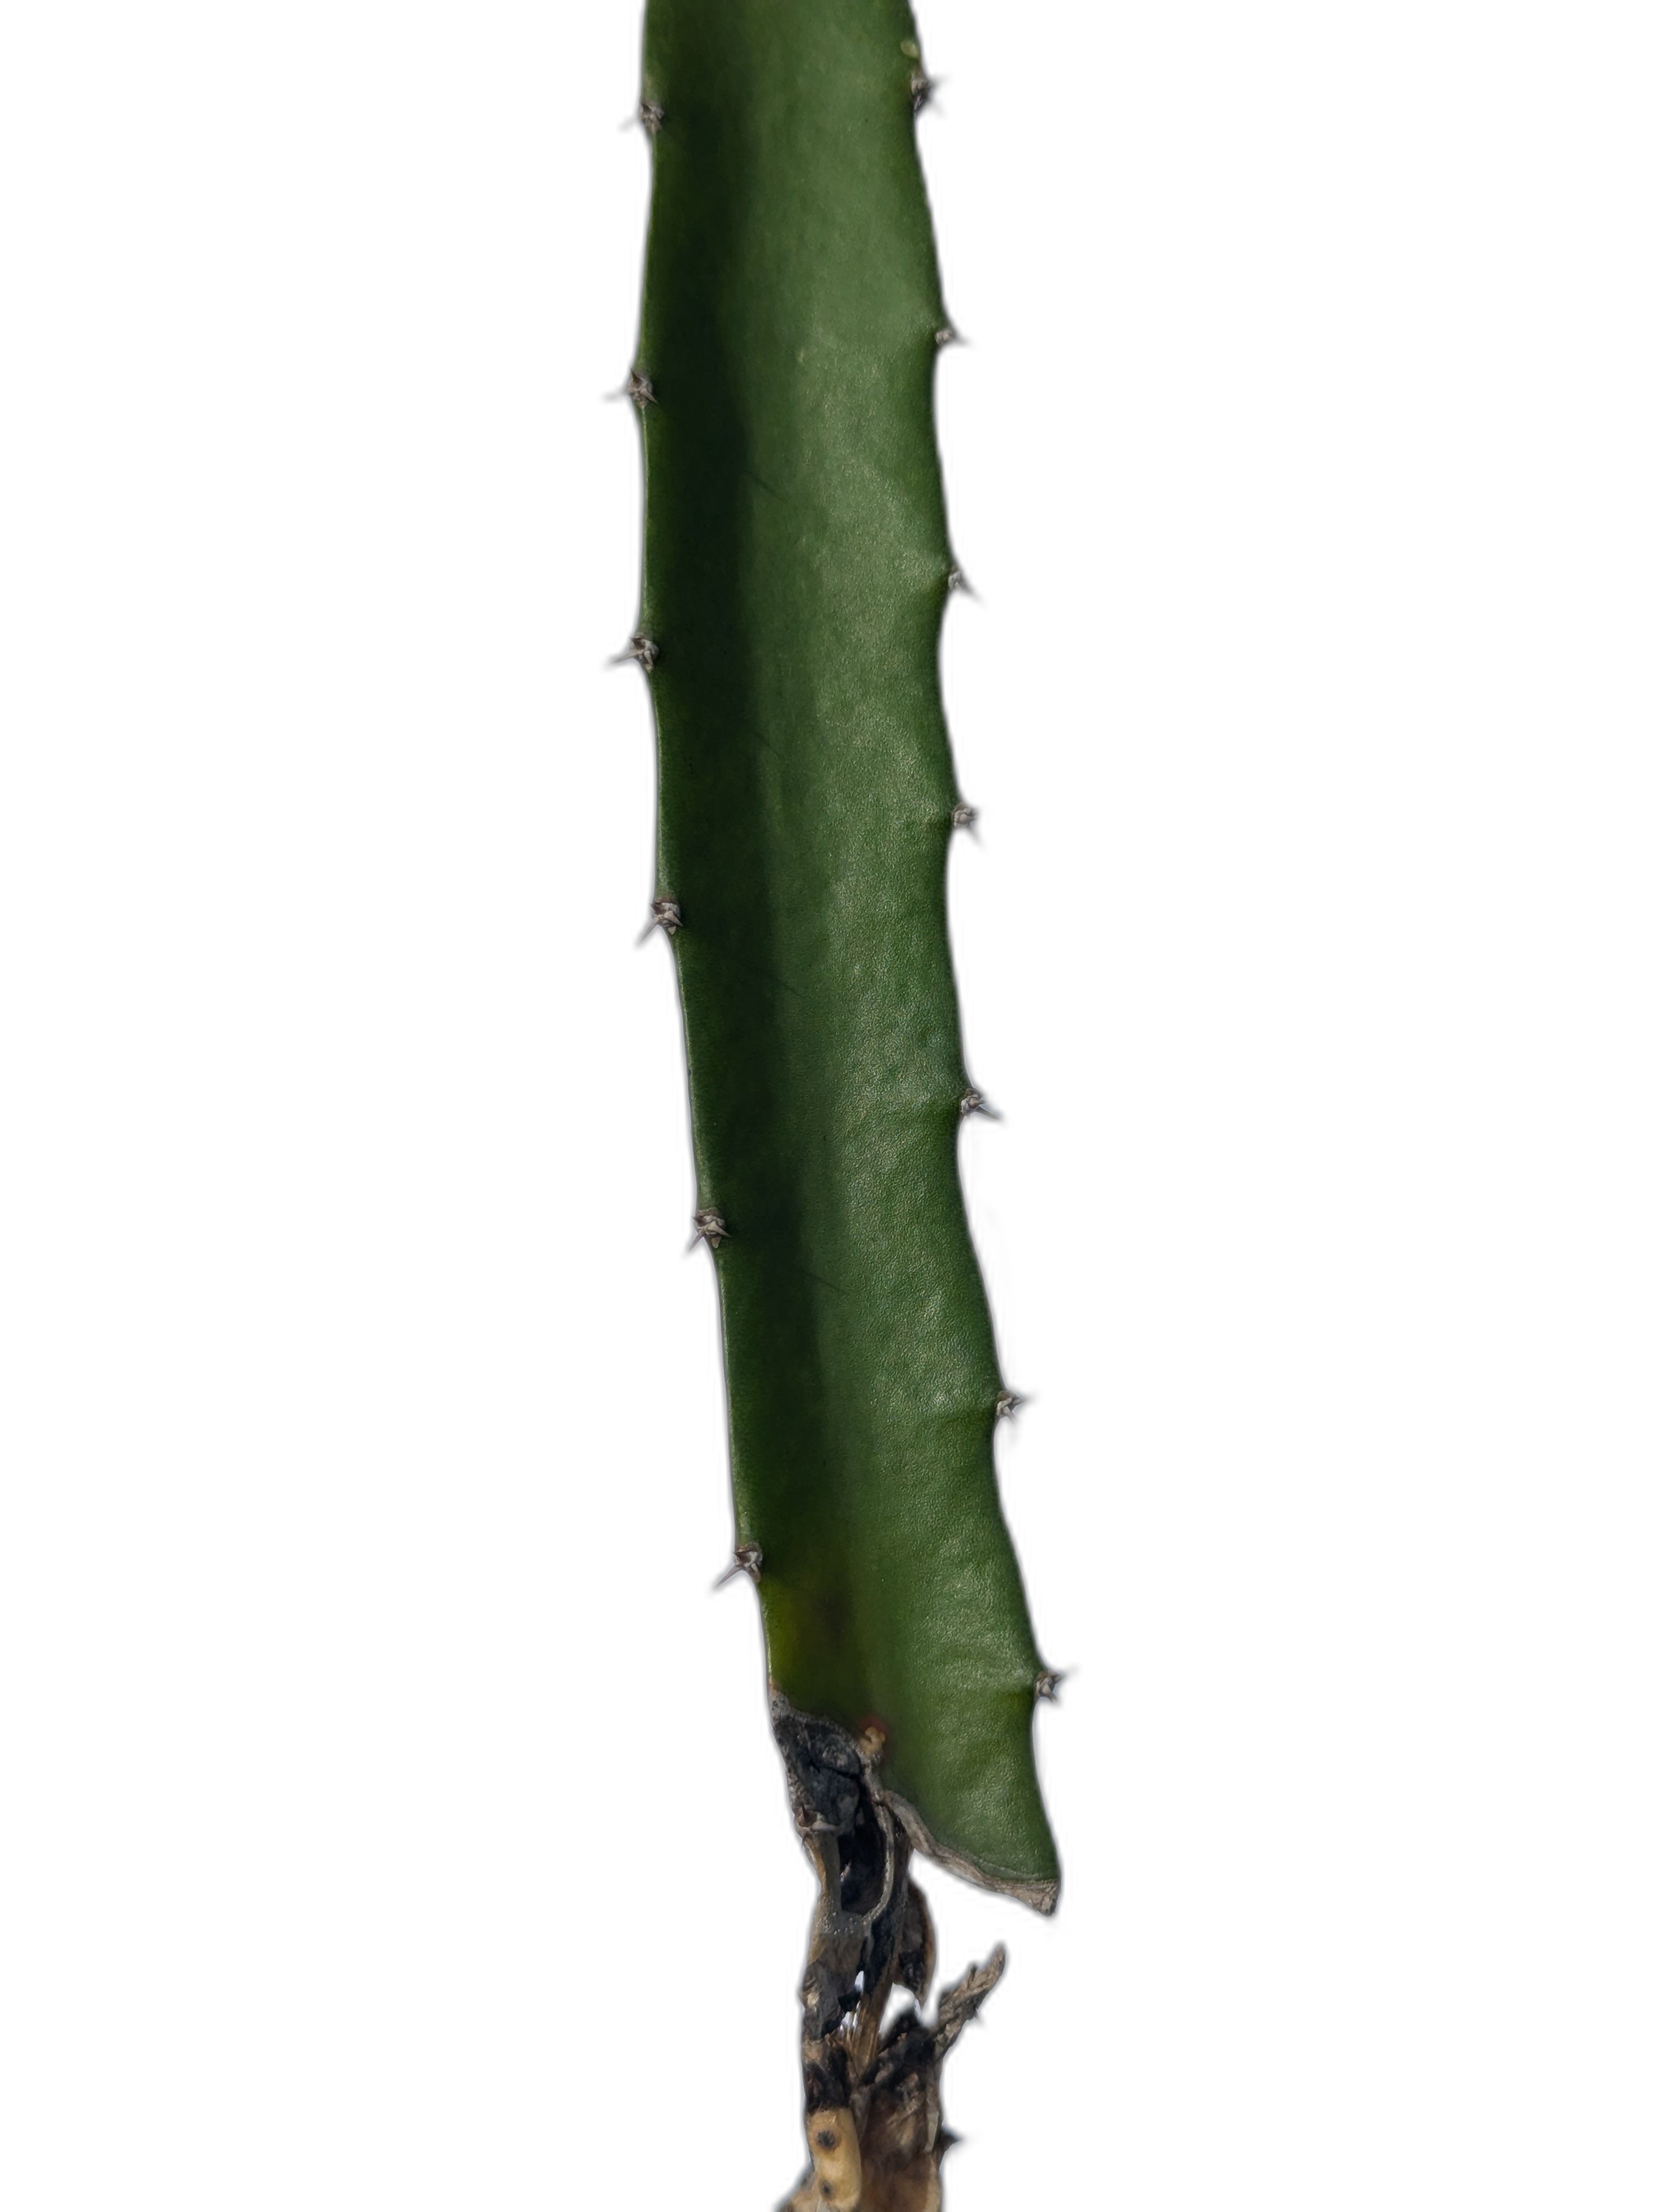
Label: Good leaf